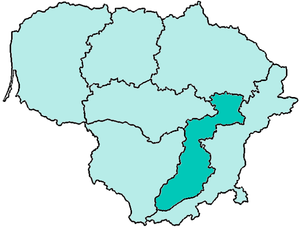
Le diocèse de Kaišiadorys est un diocèse catholique de Lituanie dont le siège est situé dans la ville de Kaišiadorys. L'évêque actuel est Jonas Ivanauskas.